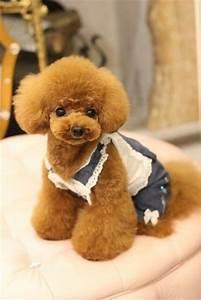
dog